Kulama Gunama

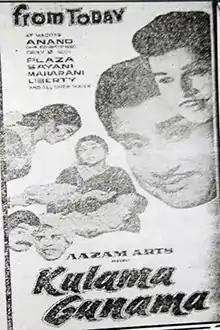
Poster

Kulama Gunama is a 1971 Indian Tamil-language drama film, directed by K. S. Gopalakrishnan and produced by M. Aasam. The film stars Sivaji Ganesan, Jaishankar, Padmini and Vanisri. It is a remake of the 1968 Telugu film "Thalli Prema". The film was released on 26 March 1971.